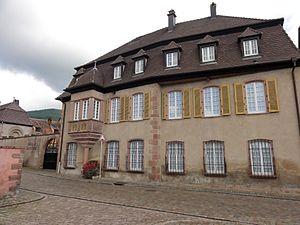
Alsace, Haut-Rhin, Kientzheim, Château de Reichenstein (XVe-XVIe-XVIIe), 88 Grand'Rue. This building is inscrit au titre des Monuments Historiques. It is indexed in the Base Mérimée, a database of architectural heritage maintained by the French Ministry of Culture,
Le château de Reichenstein est un monument historique situé à Kientzheim, dans le département français du Haut-Rhin.
Kientzheim, Kientza en alsacien, est une ancienne commune française située dans le département du Haut-Rhin, en région Grand Est.
Cet article recense les monuments historiques du Haut-Rhin, en France.